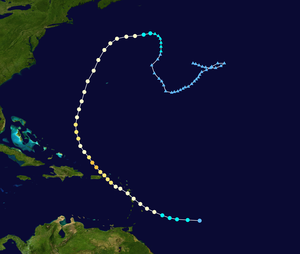
La Saison cyclonique 1995 dans l'océan Atlantique Nord commence officiellement le 1ᵉʳ juin 1995 et se finit le 30 novembre 1995. Ces dates conventionnelles délimitent la période durant laquelle il est le plus probable qu'un cyclone tropical se forme. L’ouragan Allison se forme le 2 juin, et respecte la convention. En revanche, l’ouragan Tanya est très proche de la moyenne climatologique, et se dissipe le 3 novembre. La saison est l’une des plus actives qu’ait connu l’Atlantique Nord. Avec 19 cyclones nommés, cela représente une honorable troisième place aux côtés de la saison cyclonique 1887, depuis la formation de la saison cyclonique 2005. Le nombre d’ouragans est tout particulièrement élevé, puisqu’il s’en forme 11, proche du record de l’époque, établi à 12 par la saison cyclonique 1969 dans l'océan Atlantique Nord.